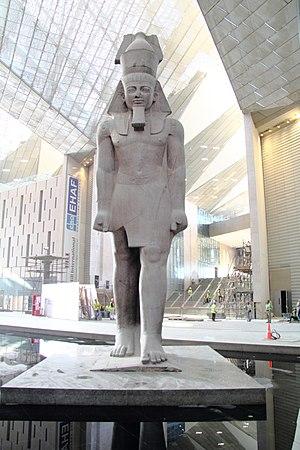
BESIX Group SA est un groupe de construction basé à Bruxelles. Actif depuis 1909, BESIX est présent en Europe, au Moyen-Orient, en Océanie, en Afrique, en Amérique du Nord et en Asie.